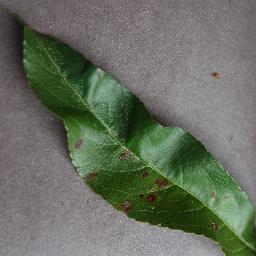
Label: Peach___Bacterial_spot